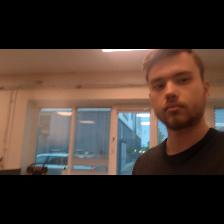
Label: Human